Describe the emotion expressed in this image:  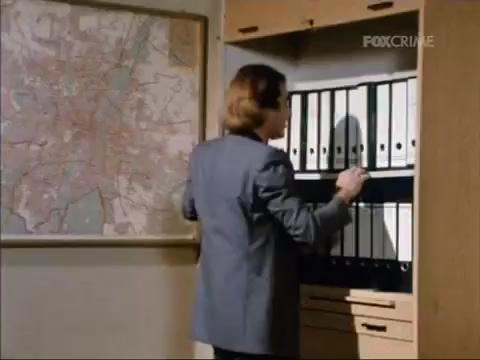
This person displays Suffering, valence and arousal with high intensity.